Forest of Essex

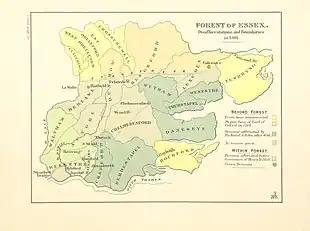
Map of disafforestations and boundaries in 1301

The Forest of Essex was a royal forest that existed from around 1100 and was disestablished in the 13th century.